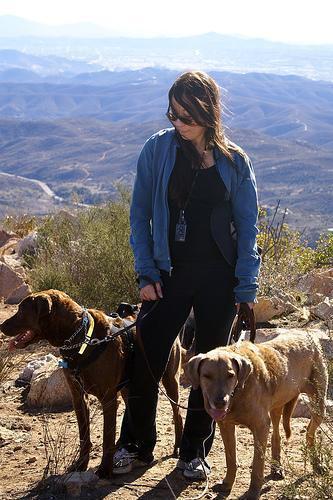
Chesapeake_Bay_retriever